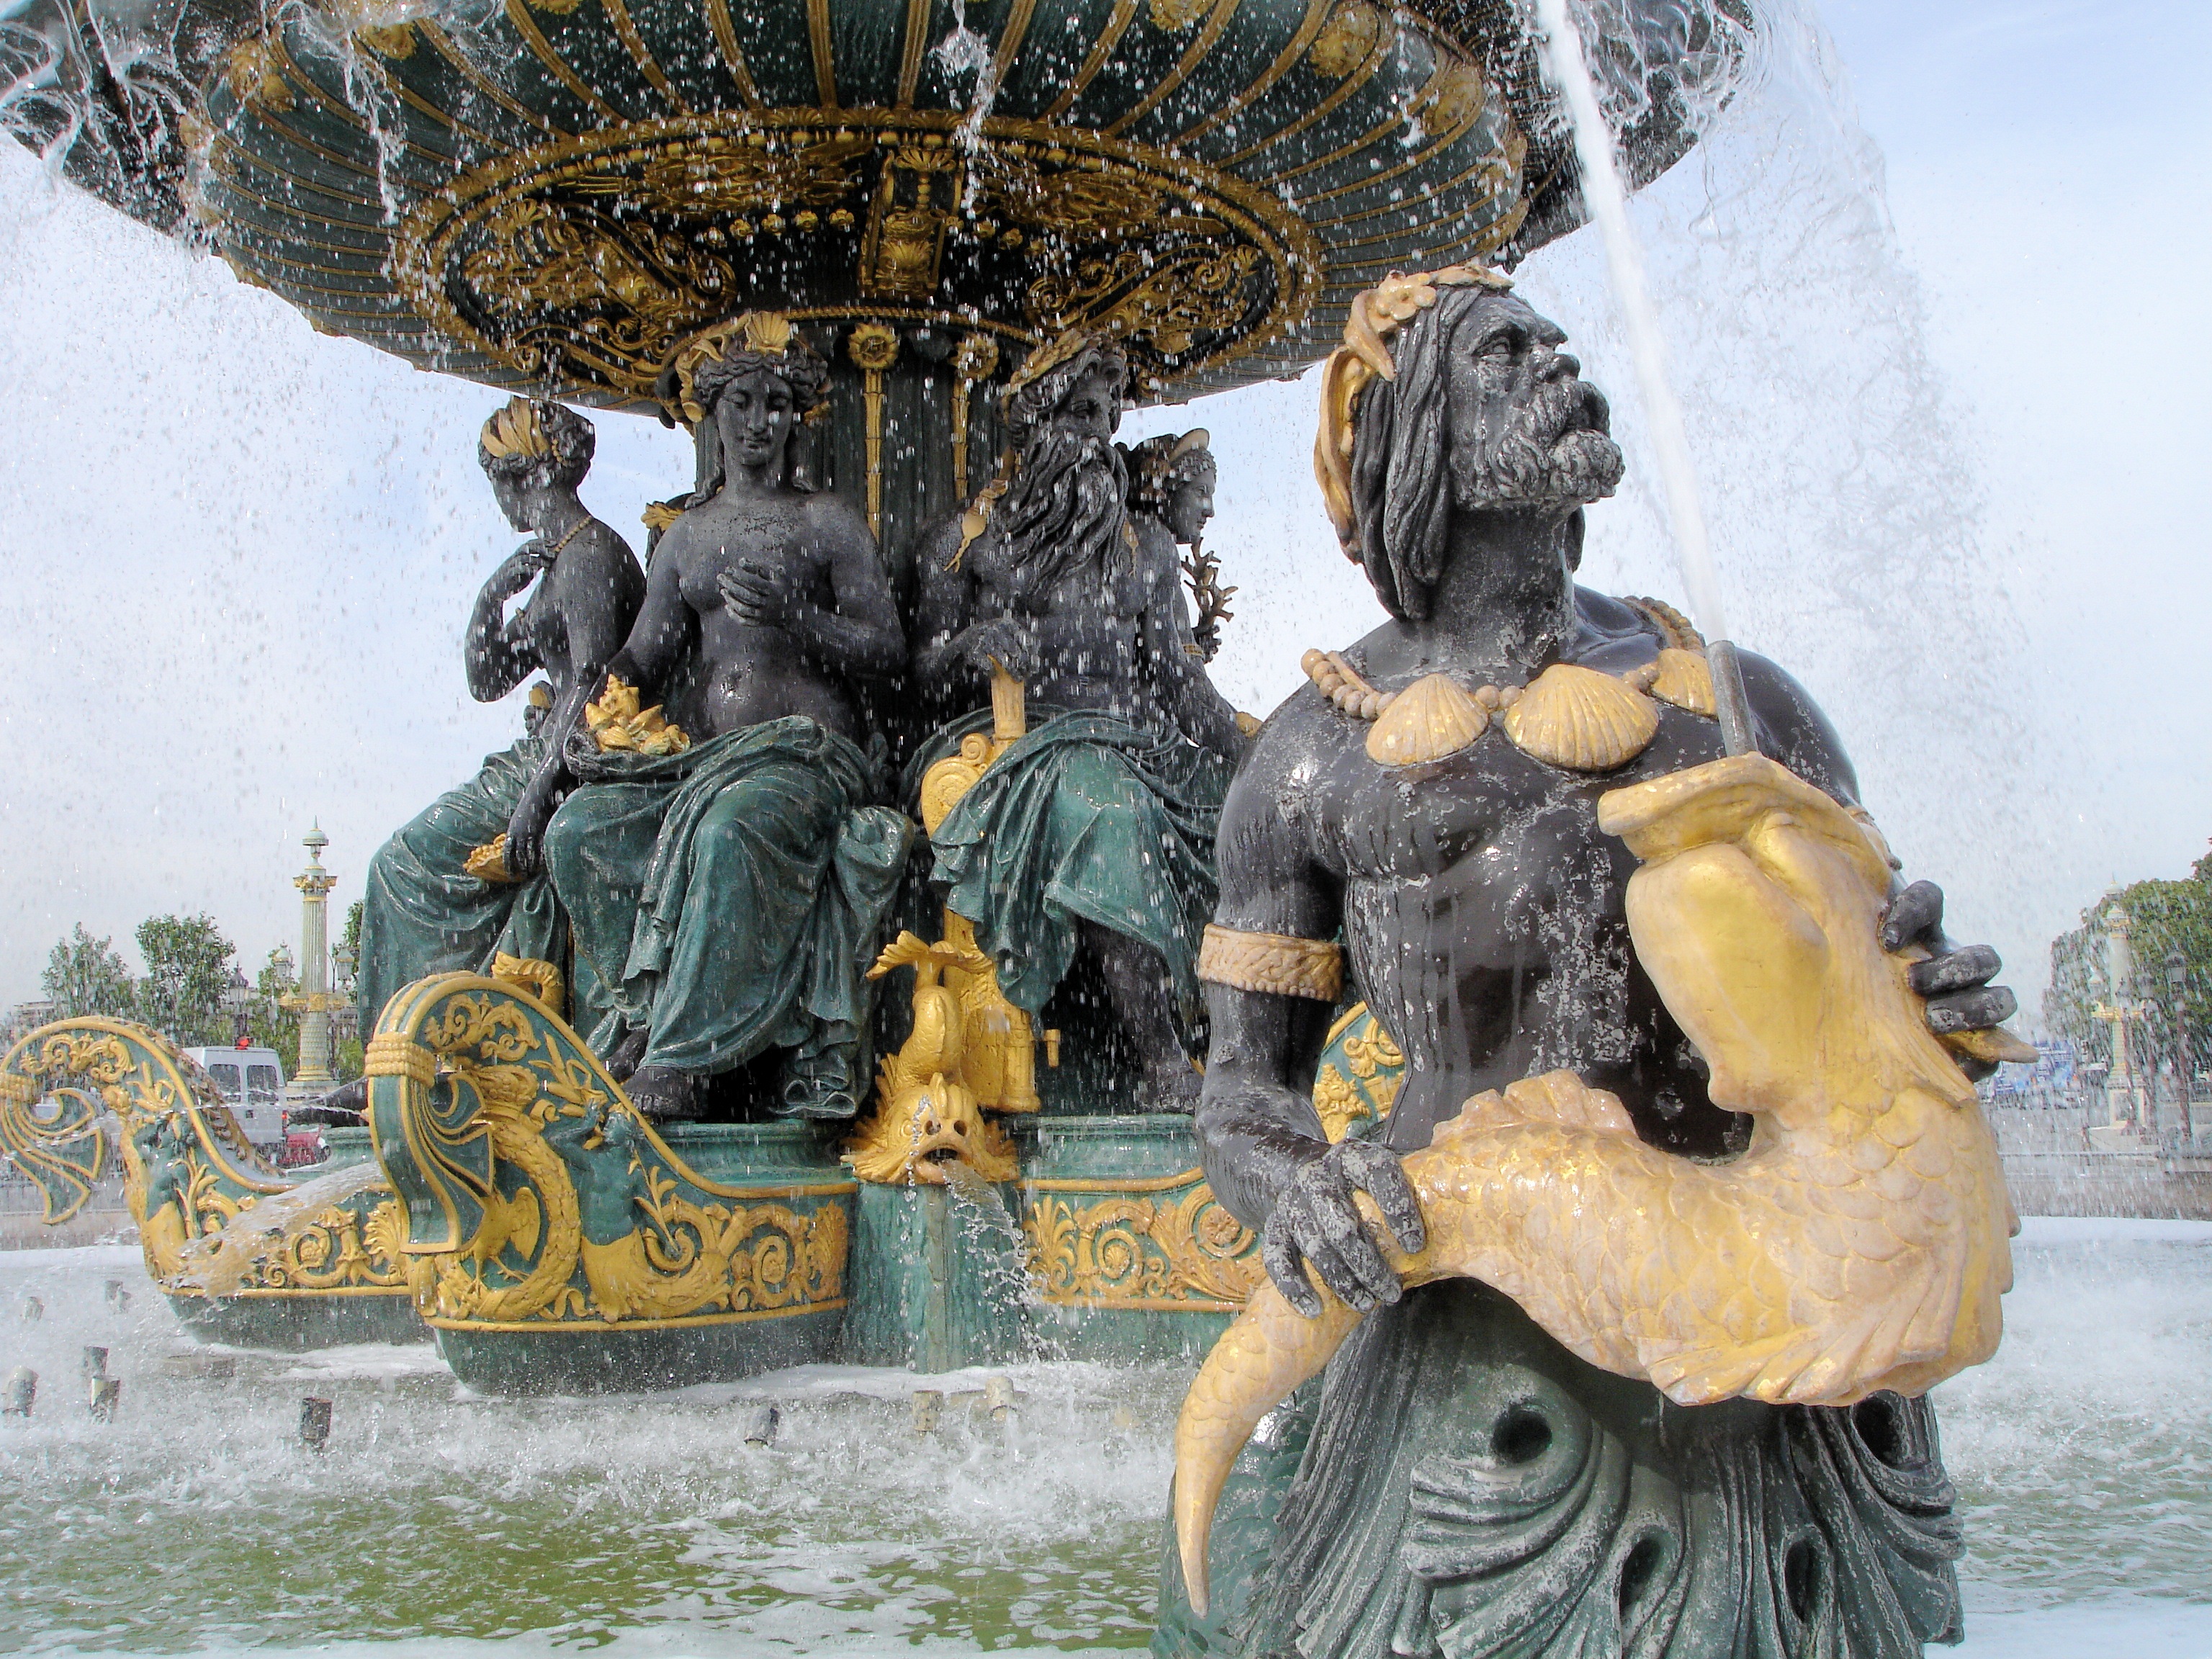
water, architecture, paris, statue, sculpture, art, fountain, image, mythology, work of art, place de la concorde